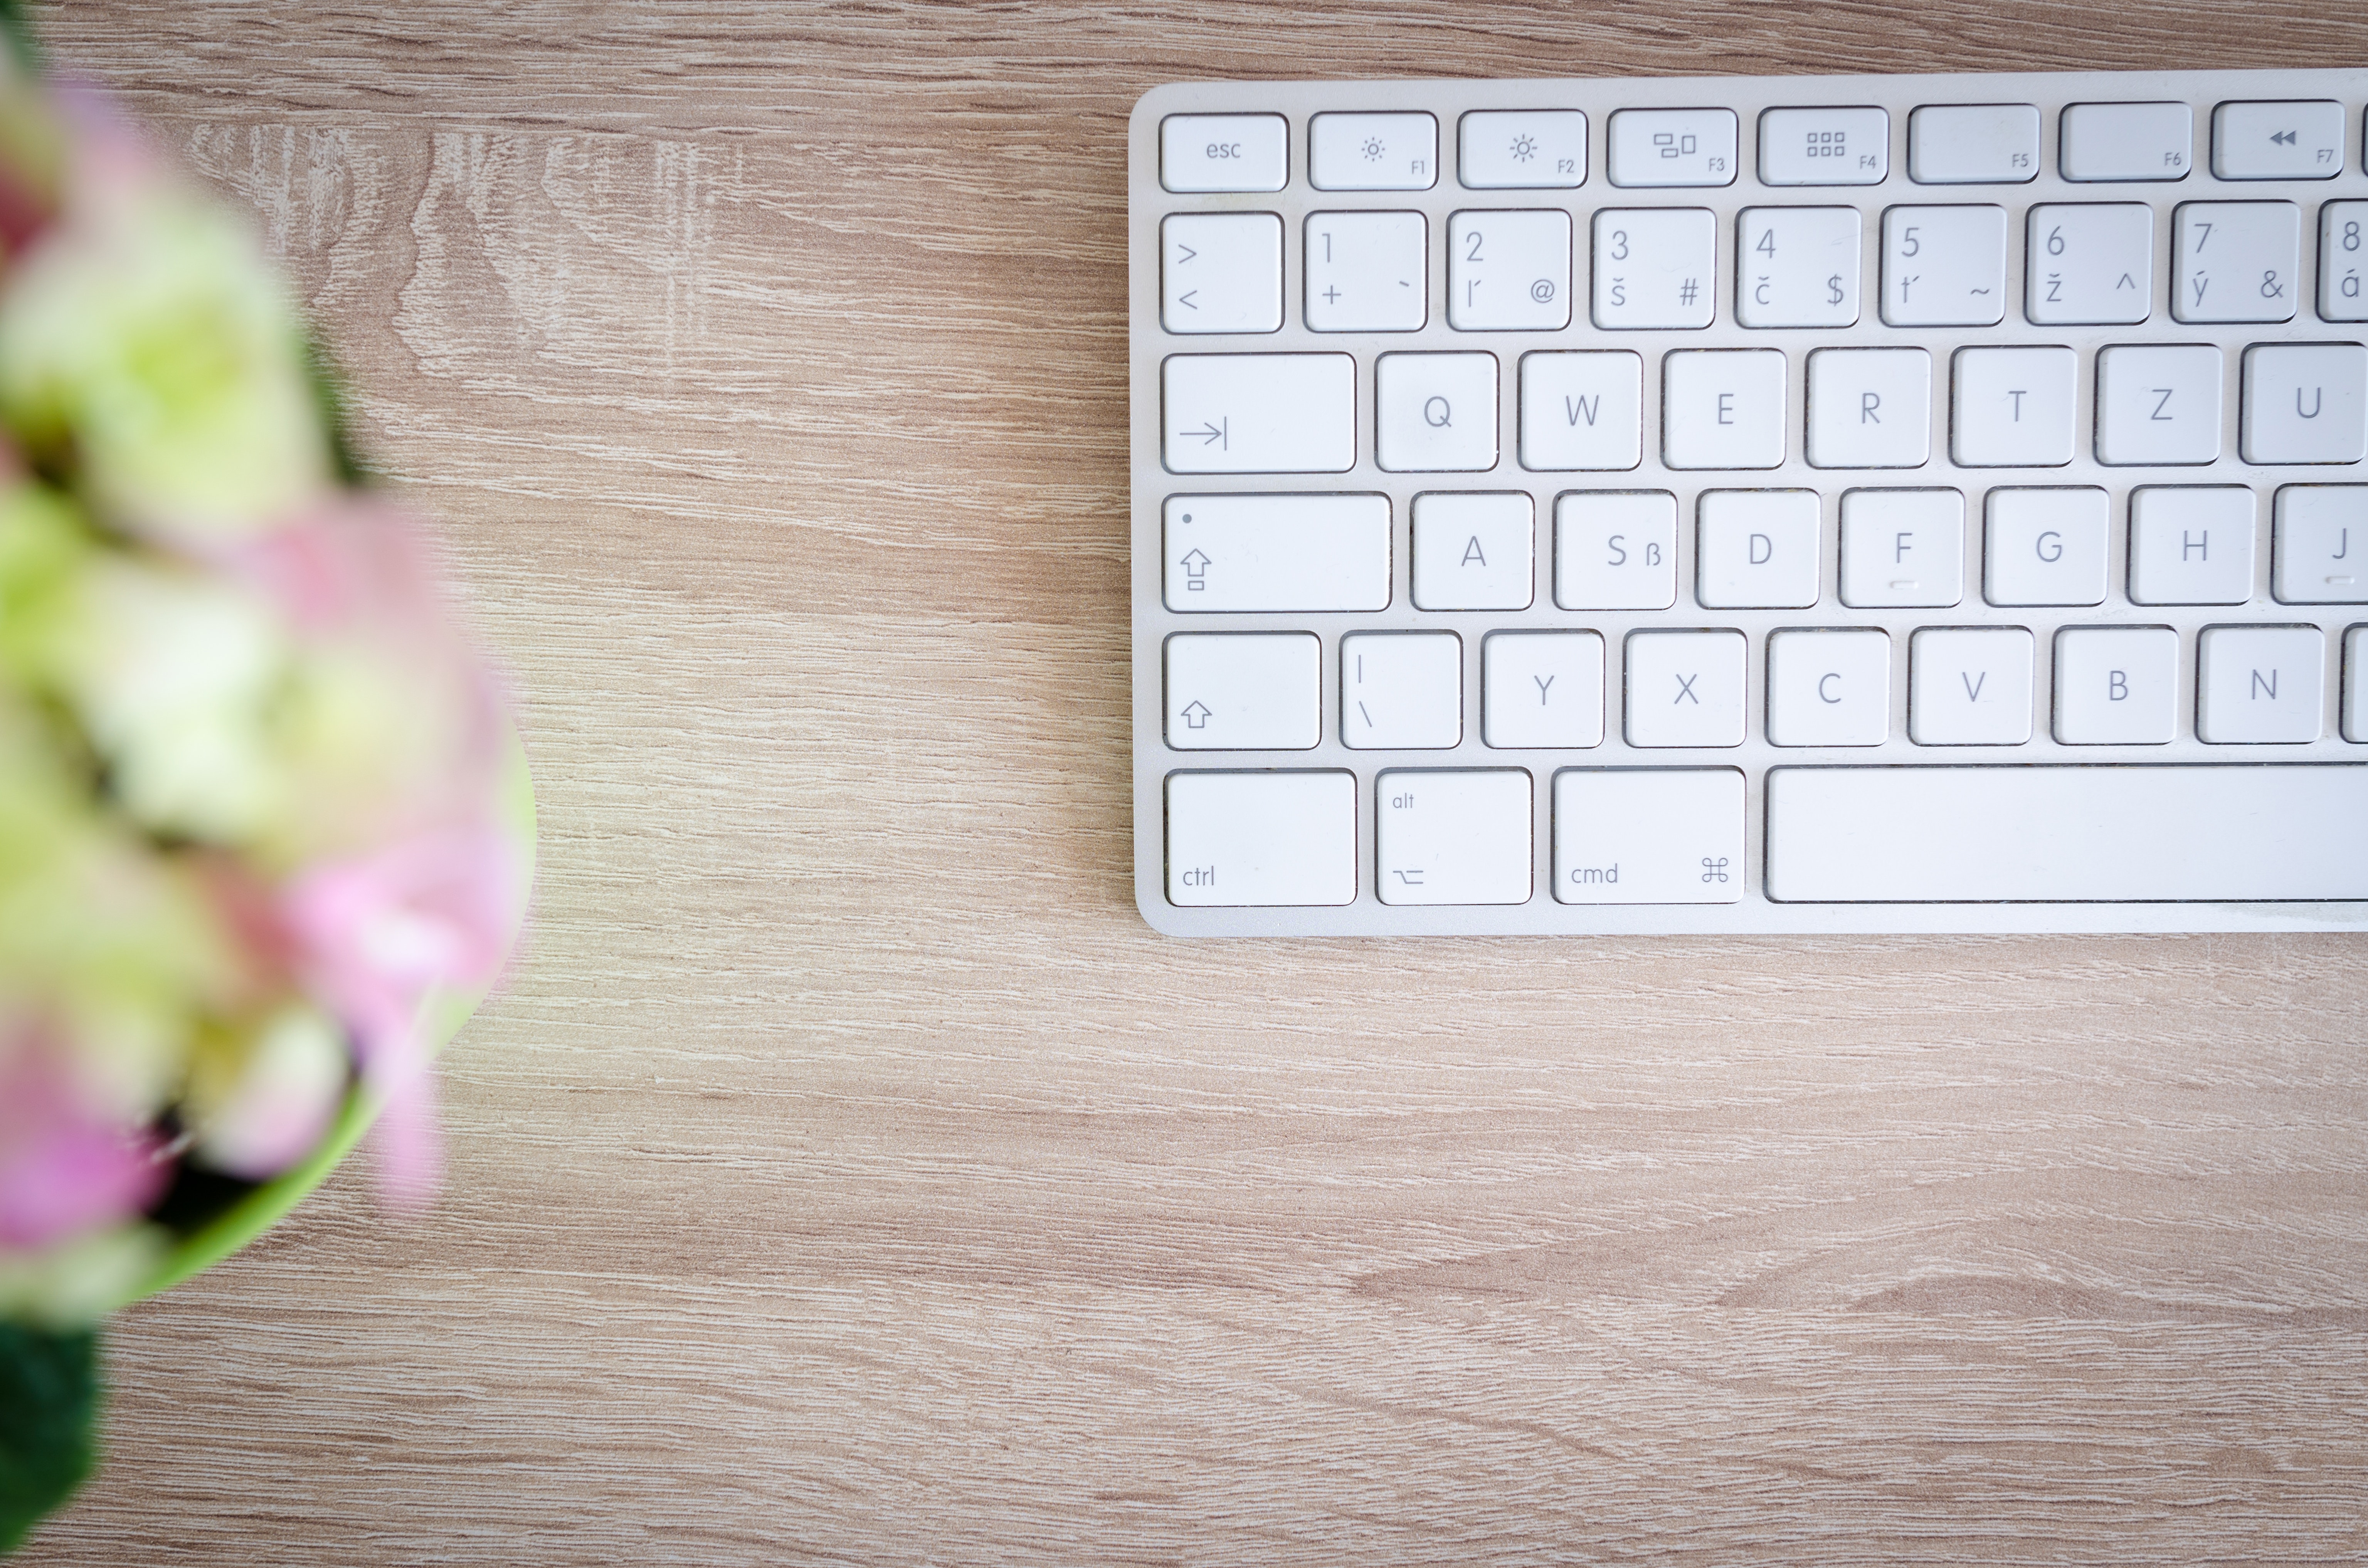
computer keyboard, input device, space bar, pink, desk, electronic device, technology, computer component, computer, peripheral, plant, square, numeric keypad, flower, office equipment